Asiento de Negros

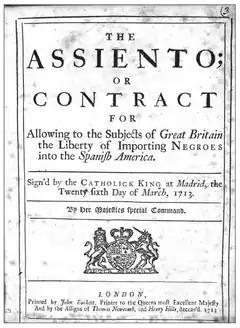
Cover of the English translation of the Asiento contract signed by Britain and Spain in 1713 as part of the Utrecht treaty that ended the War of Spanish Succession. The contract granted exclusive rights to Britain to sell slaves in the Spanish Indies.

The was a monopoly contract between the Spanish Crown and various merchants for the right to provide enslaved Africans to colonies in the Spanish Americas. The Spanish Empire rarely engaged in the transatlantic slave trade directly from Africa itself, choosing instead to contract out the importation to foreign merchants from nations more prominent in that part of the world, typically Portuguese and Genoese, but later the Dutch, French, and British. The Asiento did not concern French or British Caribbean, or Brazil, but only Spanish America.